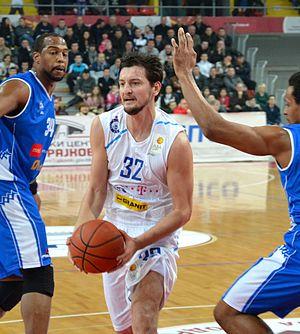
Boris Bakić, né le 23 mai 1986, à Titograd, en République socialiste du Monténégro, est un joueur monténégrin de basket-ball. Il évolue aux postes de meneur et d'arrière.